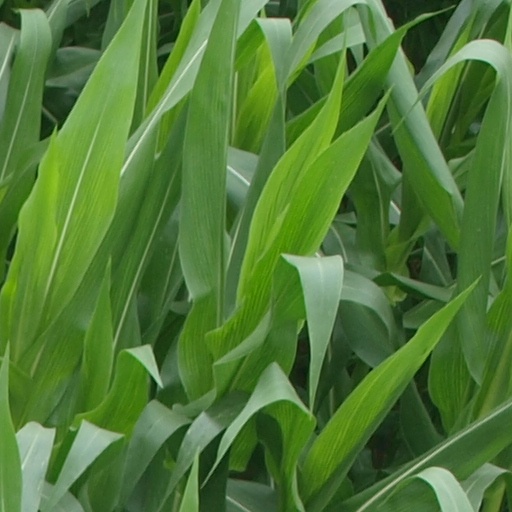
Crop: maize; corn